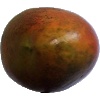
Label: Mango Red 1